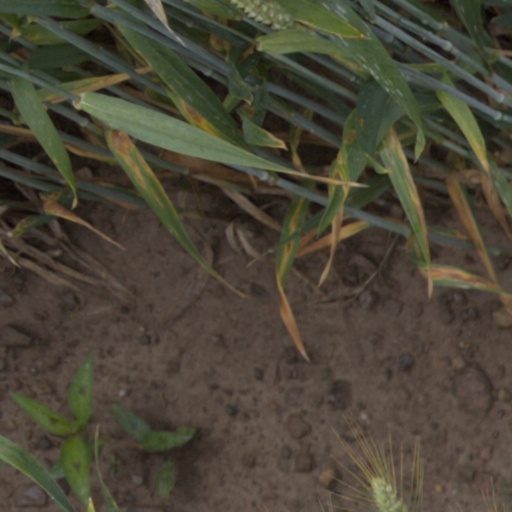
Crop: wheat